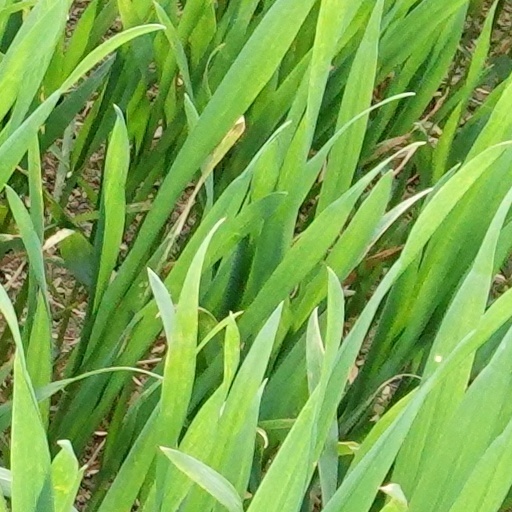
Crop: wheat